WTIK

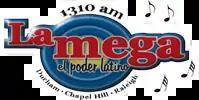
Former logo

On July 13, 2015, both WTIK and WRJD were sold to TBLC Media as part of a twelve-station deal with Davidson Media, which included stations in Charlotte, Greensboro, Richmond, Spartanburg, and Kansas City. The sale, at a purchase price of $3.5 million, was consummated on November 5, 2015.